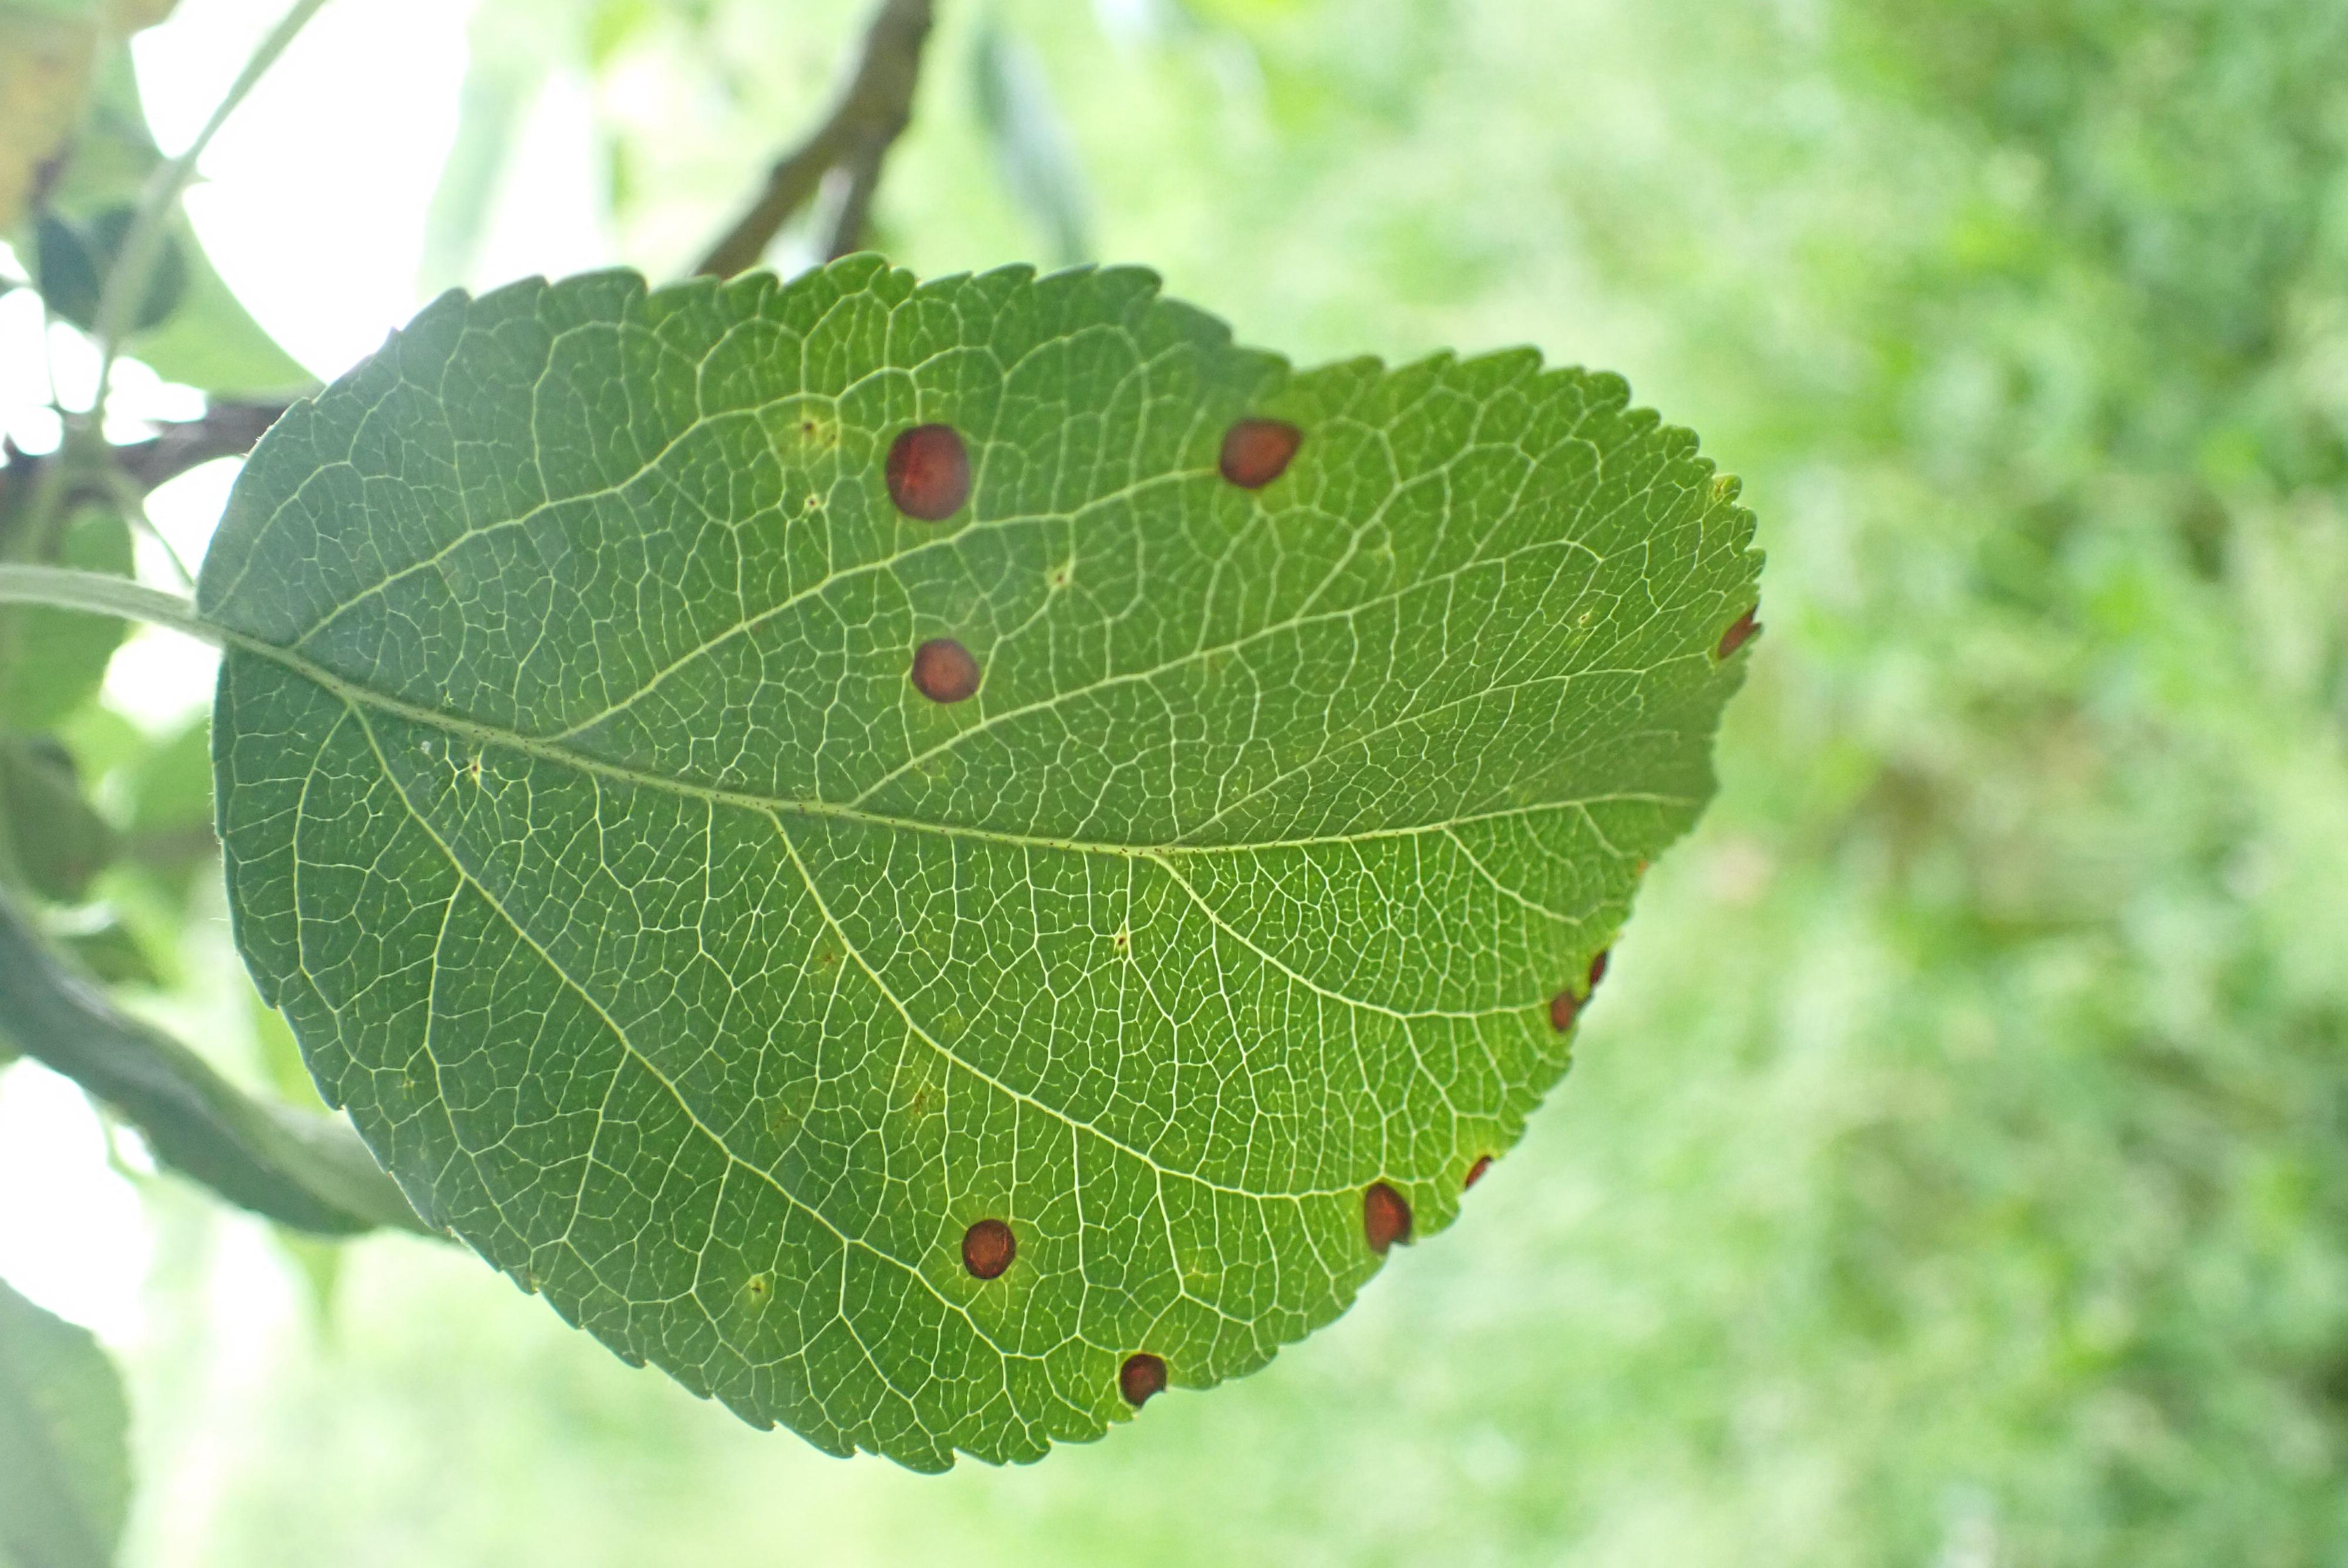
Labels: frog_eye_leaf_spot